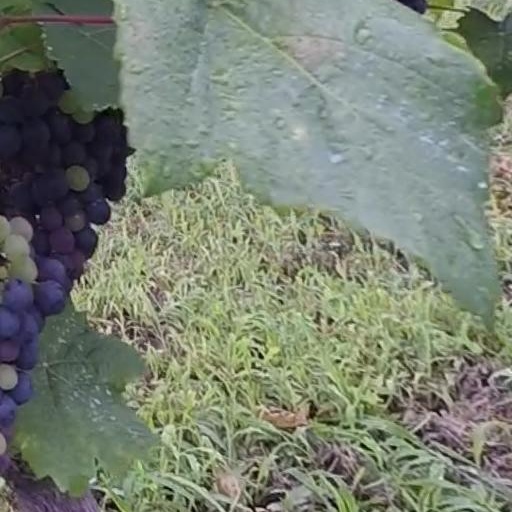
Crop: grape